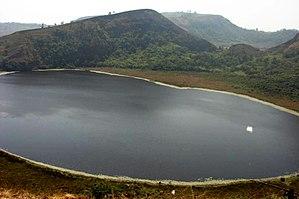
Lake Bambili North West
Un lac de cratère est un lac qui se forme dans un cratère volcanique, une caldeira ou un maar. La dépression due à ces formations géologiques se remplit grâce aux précipitations et crée un lac qui s’approfondit graduellement jusqu’à trouver un équilibre entre le taux de précipitations et ceux de l’évaporation et de l’absorption des sols, mais aussi parfois le débord d’une des rives du lac limite sa croissance. Les lacs de cratère formés au-dessus de cheminées volcaniques sont souvent appelés lacs volcaniques, et leurs eaux sont typiquement acides, saturées qu’elles sont de gaz volcaniques, et troubles avec une couleur glauque. Les lacs situés sur des volcans endormis ou inactifs ont tendance à avoir des eaux fraîches, et la clarté de leurs eaux est souvent exceptionnelle grâce à l’absence de courants et de sédiments.
La région du Nord-Ouest, qui constitue une partie du territoire du Southern Cameroons, est l'une des dix régions du Cameroun et l'une des deux régions anglophones du pays. Son chef-lieu est Bamenda.